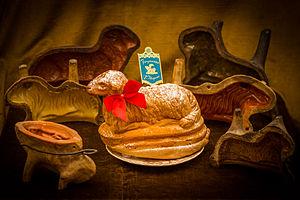
Moules en terre cuite vernissée de Soufflenheim et Osterlammele.
Osterlammele, Oschterlammele, Lamele ou Lammele, prononcé « lamala » dans le Haut-Rhin, mot alsacien signifiant « petit agneau de Pâques », est une pâtisserie traditionnelle d’Alsace en forme d’agneau pascal qui est offerte au matin du jour de Pâques.